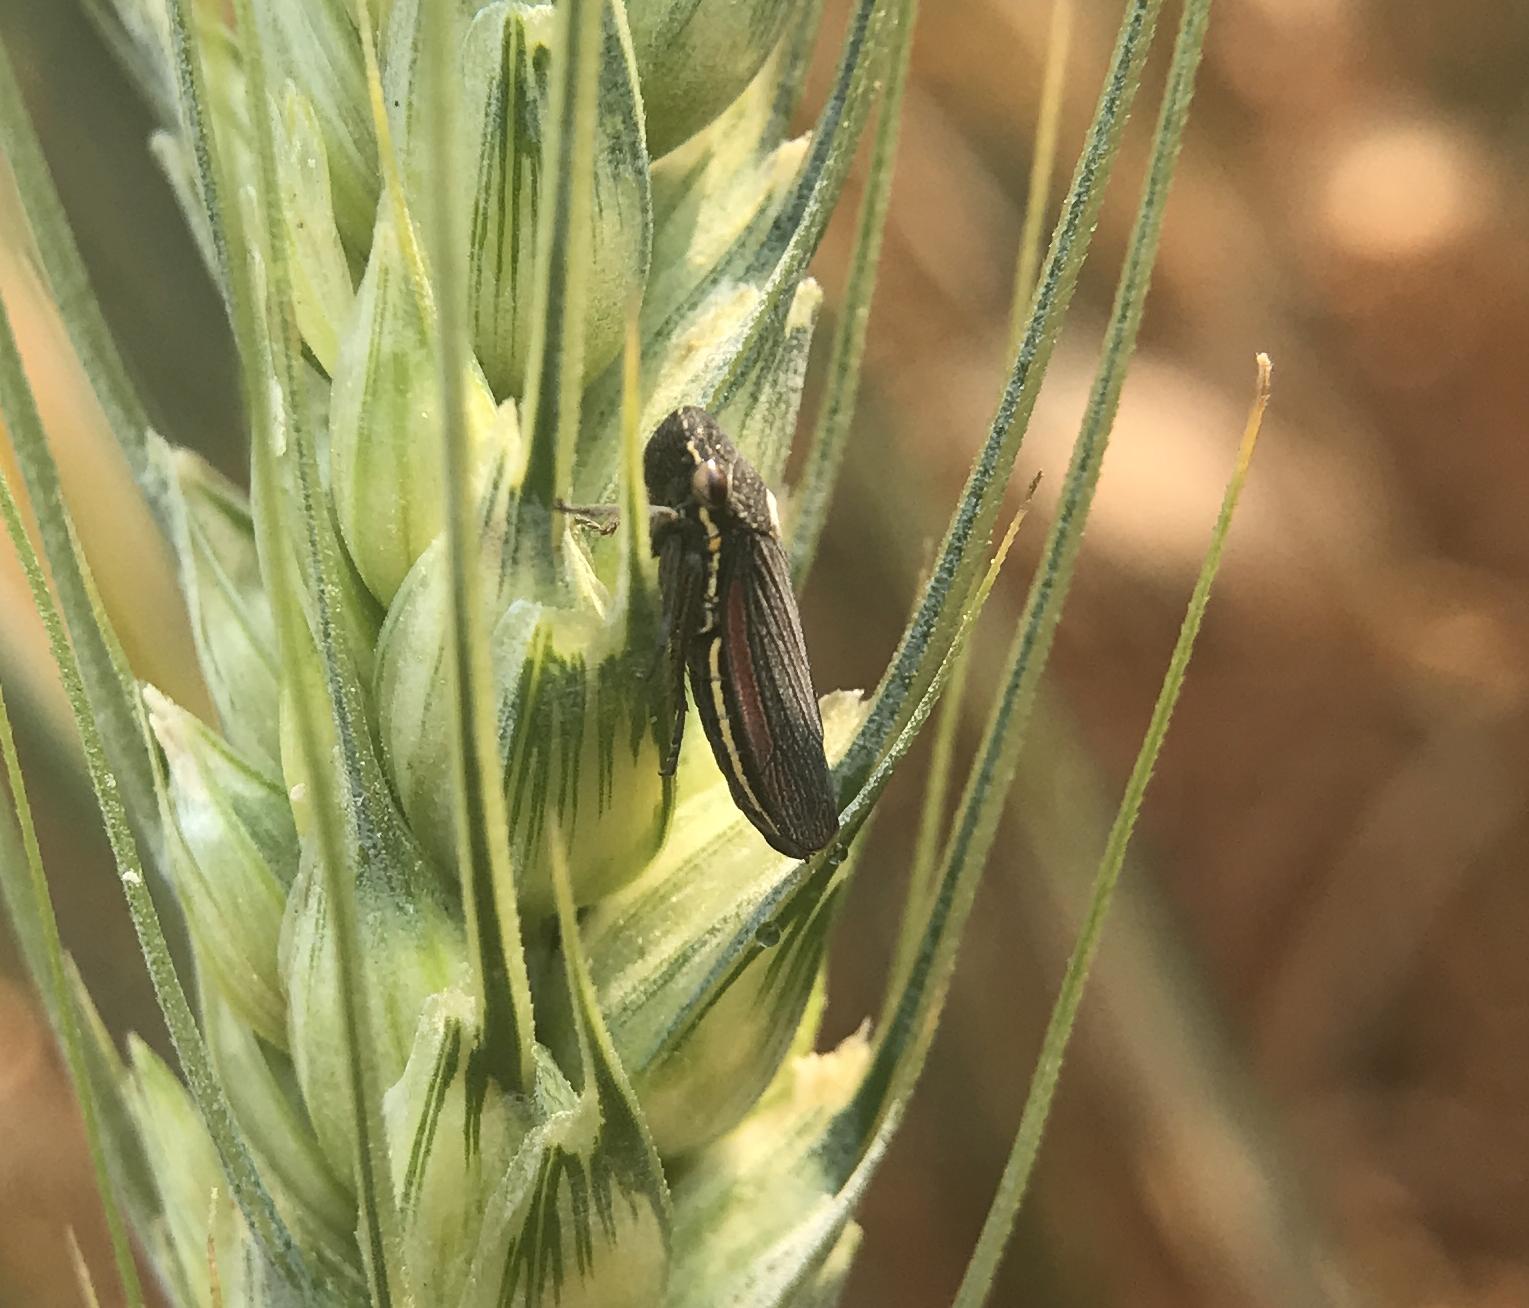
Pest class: occasional_pest